Zhangzhou railway station

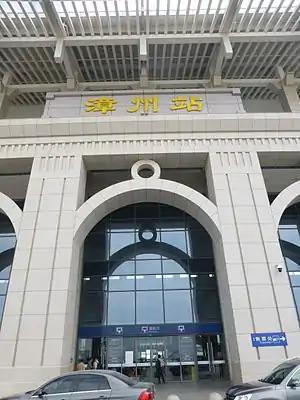

Zhangzhou railway station is the main train station of the Zhangzhou metropolitan area in China's Fujian Province. The station is located in Hongtang Village of Longhai District, about 10 km south of downtown Zhangzhou. It is located on the common section of the Longxia Railway (Longyan-Xiamen; opened in mid-2012) and the Xiashen Railway (Xiamen-Shenzhen Railway; opened at the end of 2013).